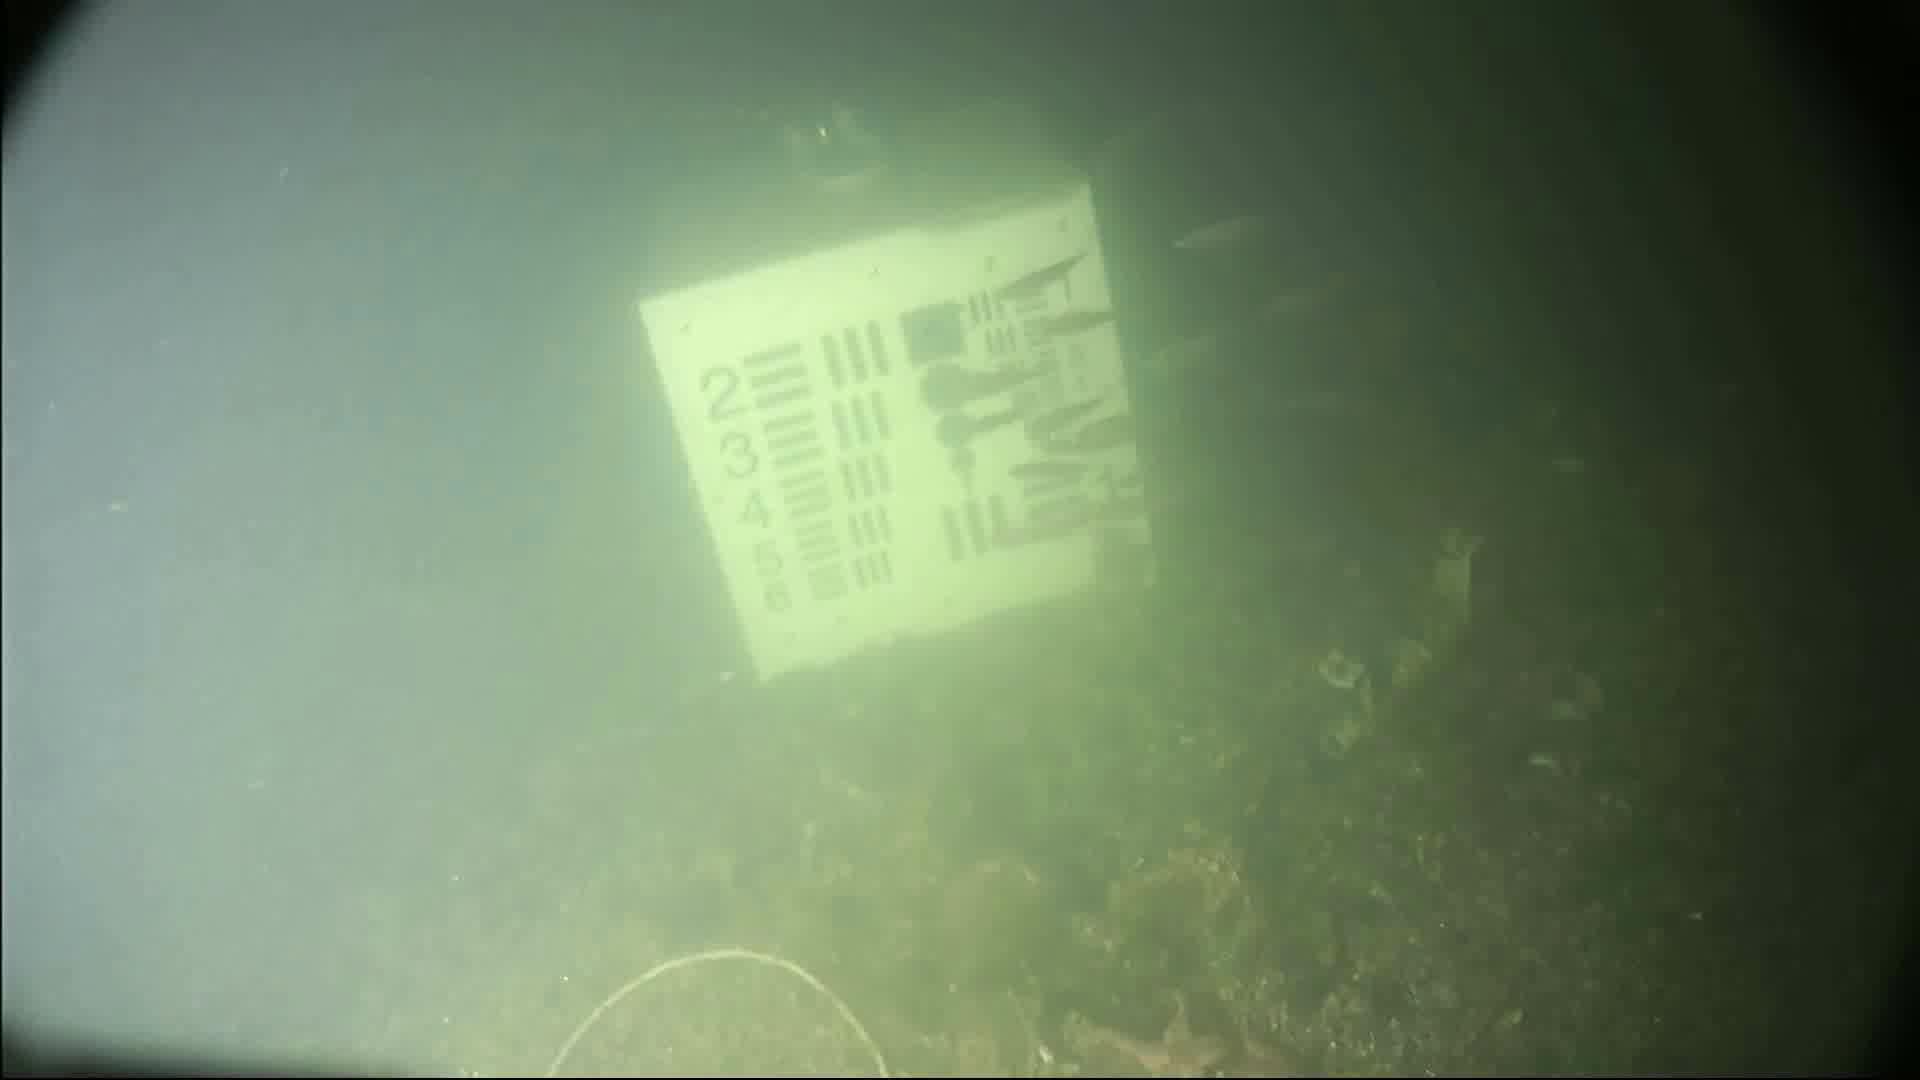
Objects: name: small_fish
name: starfish